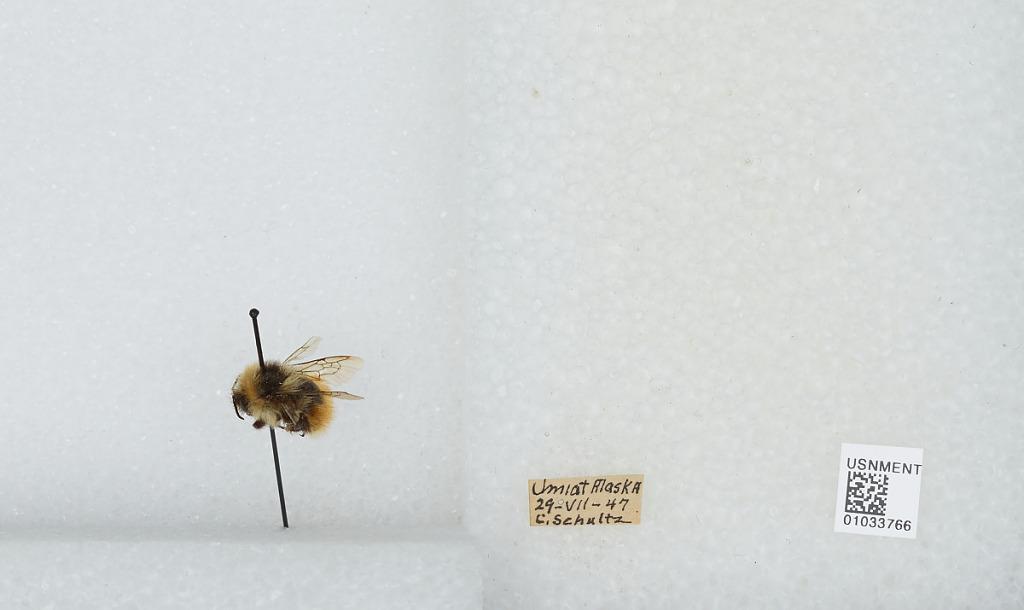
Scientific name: Bombus (Pyrobombus) sylvicola Kirby
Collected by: C. Schultz
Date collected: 1947-7-29
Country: United States
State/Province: Alaska
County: North Slope
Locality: Umiat
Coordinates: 69.3669, -152.144